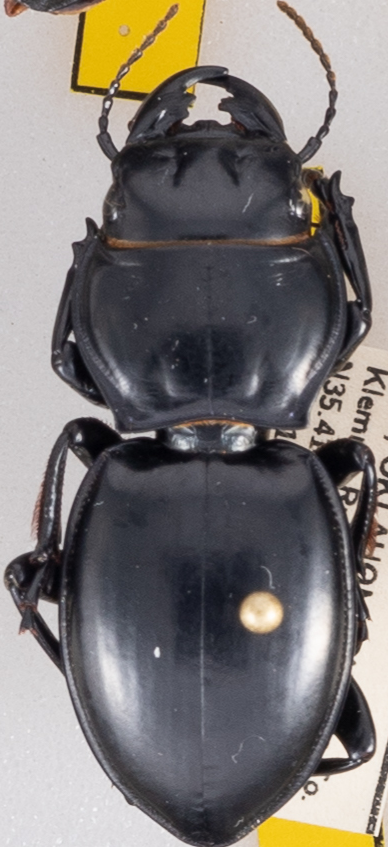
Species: Pasimachus californicus
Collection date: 2022-10-19
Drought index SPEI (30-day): -1.69
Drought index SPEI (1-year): -2.09
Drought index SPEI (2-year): -1.28